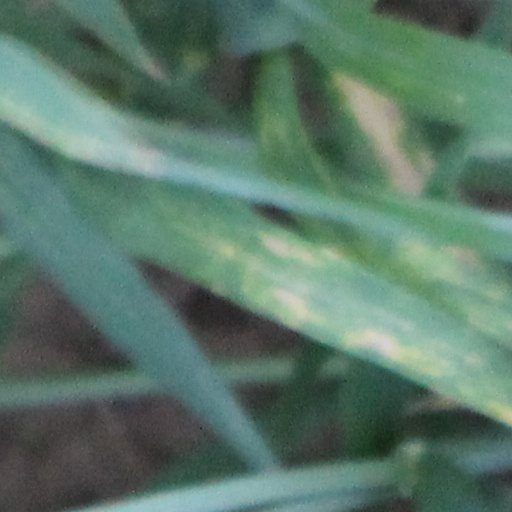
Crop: wheat